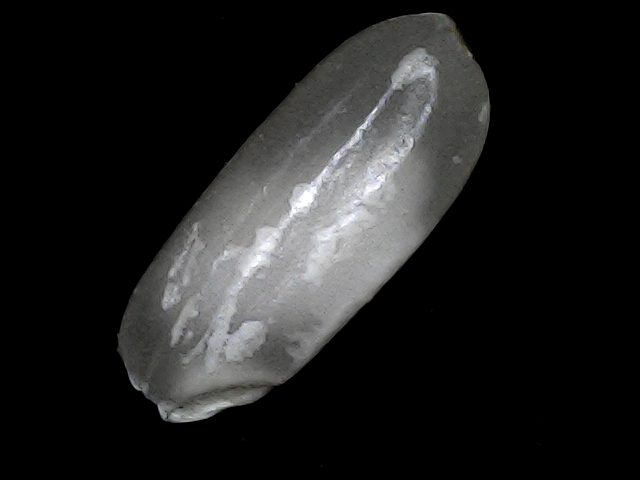
Rice variety: BRRI74